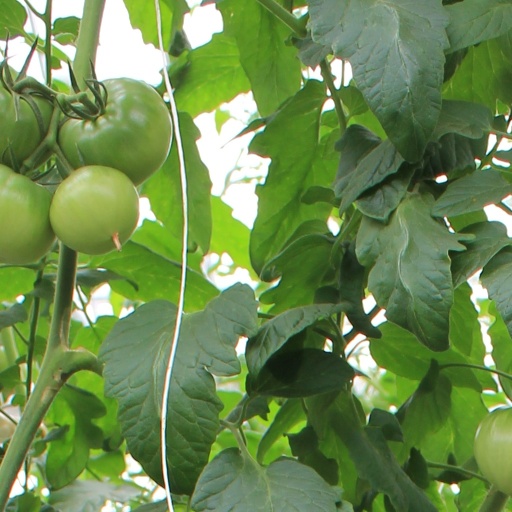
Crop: tomato